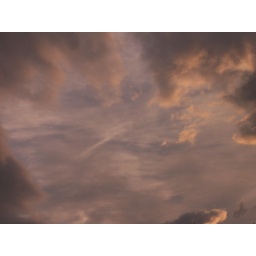
Hole in the clouds though to blue sky